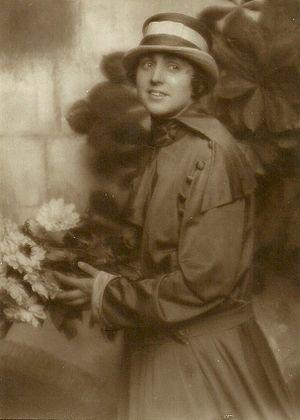
Hella Moja née le 2 février 1890 et morte en décembre 1951 fut une actrice, productrice et scénariste allemande. Elle fut l'une des actrices les plus populaires du cinéma muet allemand.